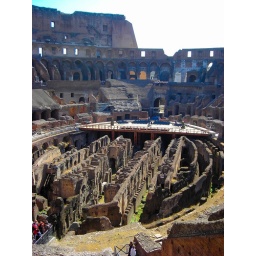
El Coliseo tenia todo el suelo de madera cubierto por arena.The Coliseum has a wooden floor covered by sand.